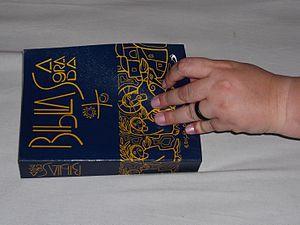
L'anneau de tucum est un anneau noir fait en bois de tucum, un palmier d'Amazonie. Au Brésil, il est utilisé par beaucoup de fidèles, en particulier catholiques, comme signe de l'engagement de l'Église pour les pauvres.